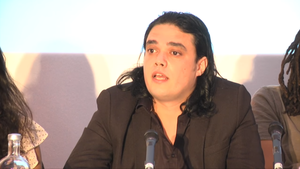
Waleed Al-Husseini
Waleed Al-Husseini er en palæstinensisk essayist, forfatter og blogger.